Refugees of the Syrian civil war in Lebanon

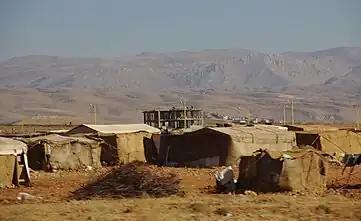
Refugee camp in Northern Lebanon, near the Syrian border (August 2012)

Resentment among the general Lebanese public toward Syrian refugees is exacerbated by rising prices and unemployment, as Lebanese families are paying directly for the Syrian crisis. This holds particularly salient in communities in the Beqaa Valley and the north of the country, which historically were economically marginalized and underdeveloped with respect to social services and infrastructure.